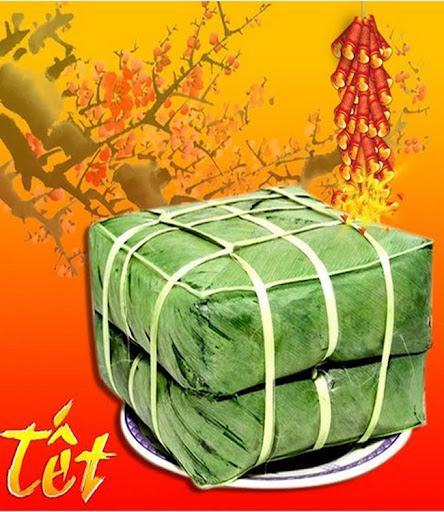
có hai cái bánh chưng đang được đặt trên đĩa